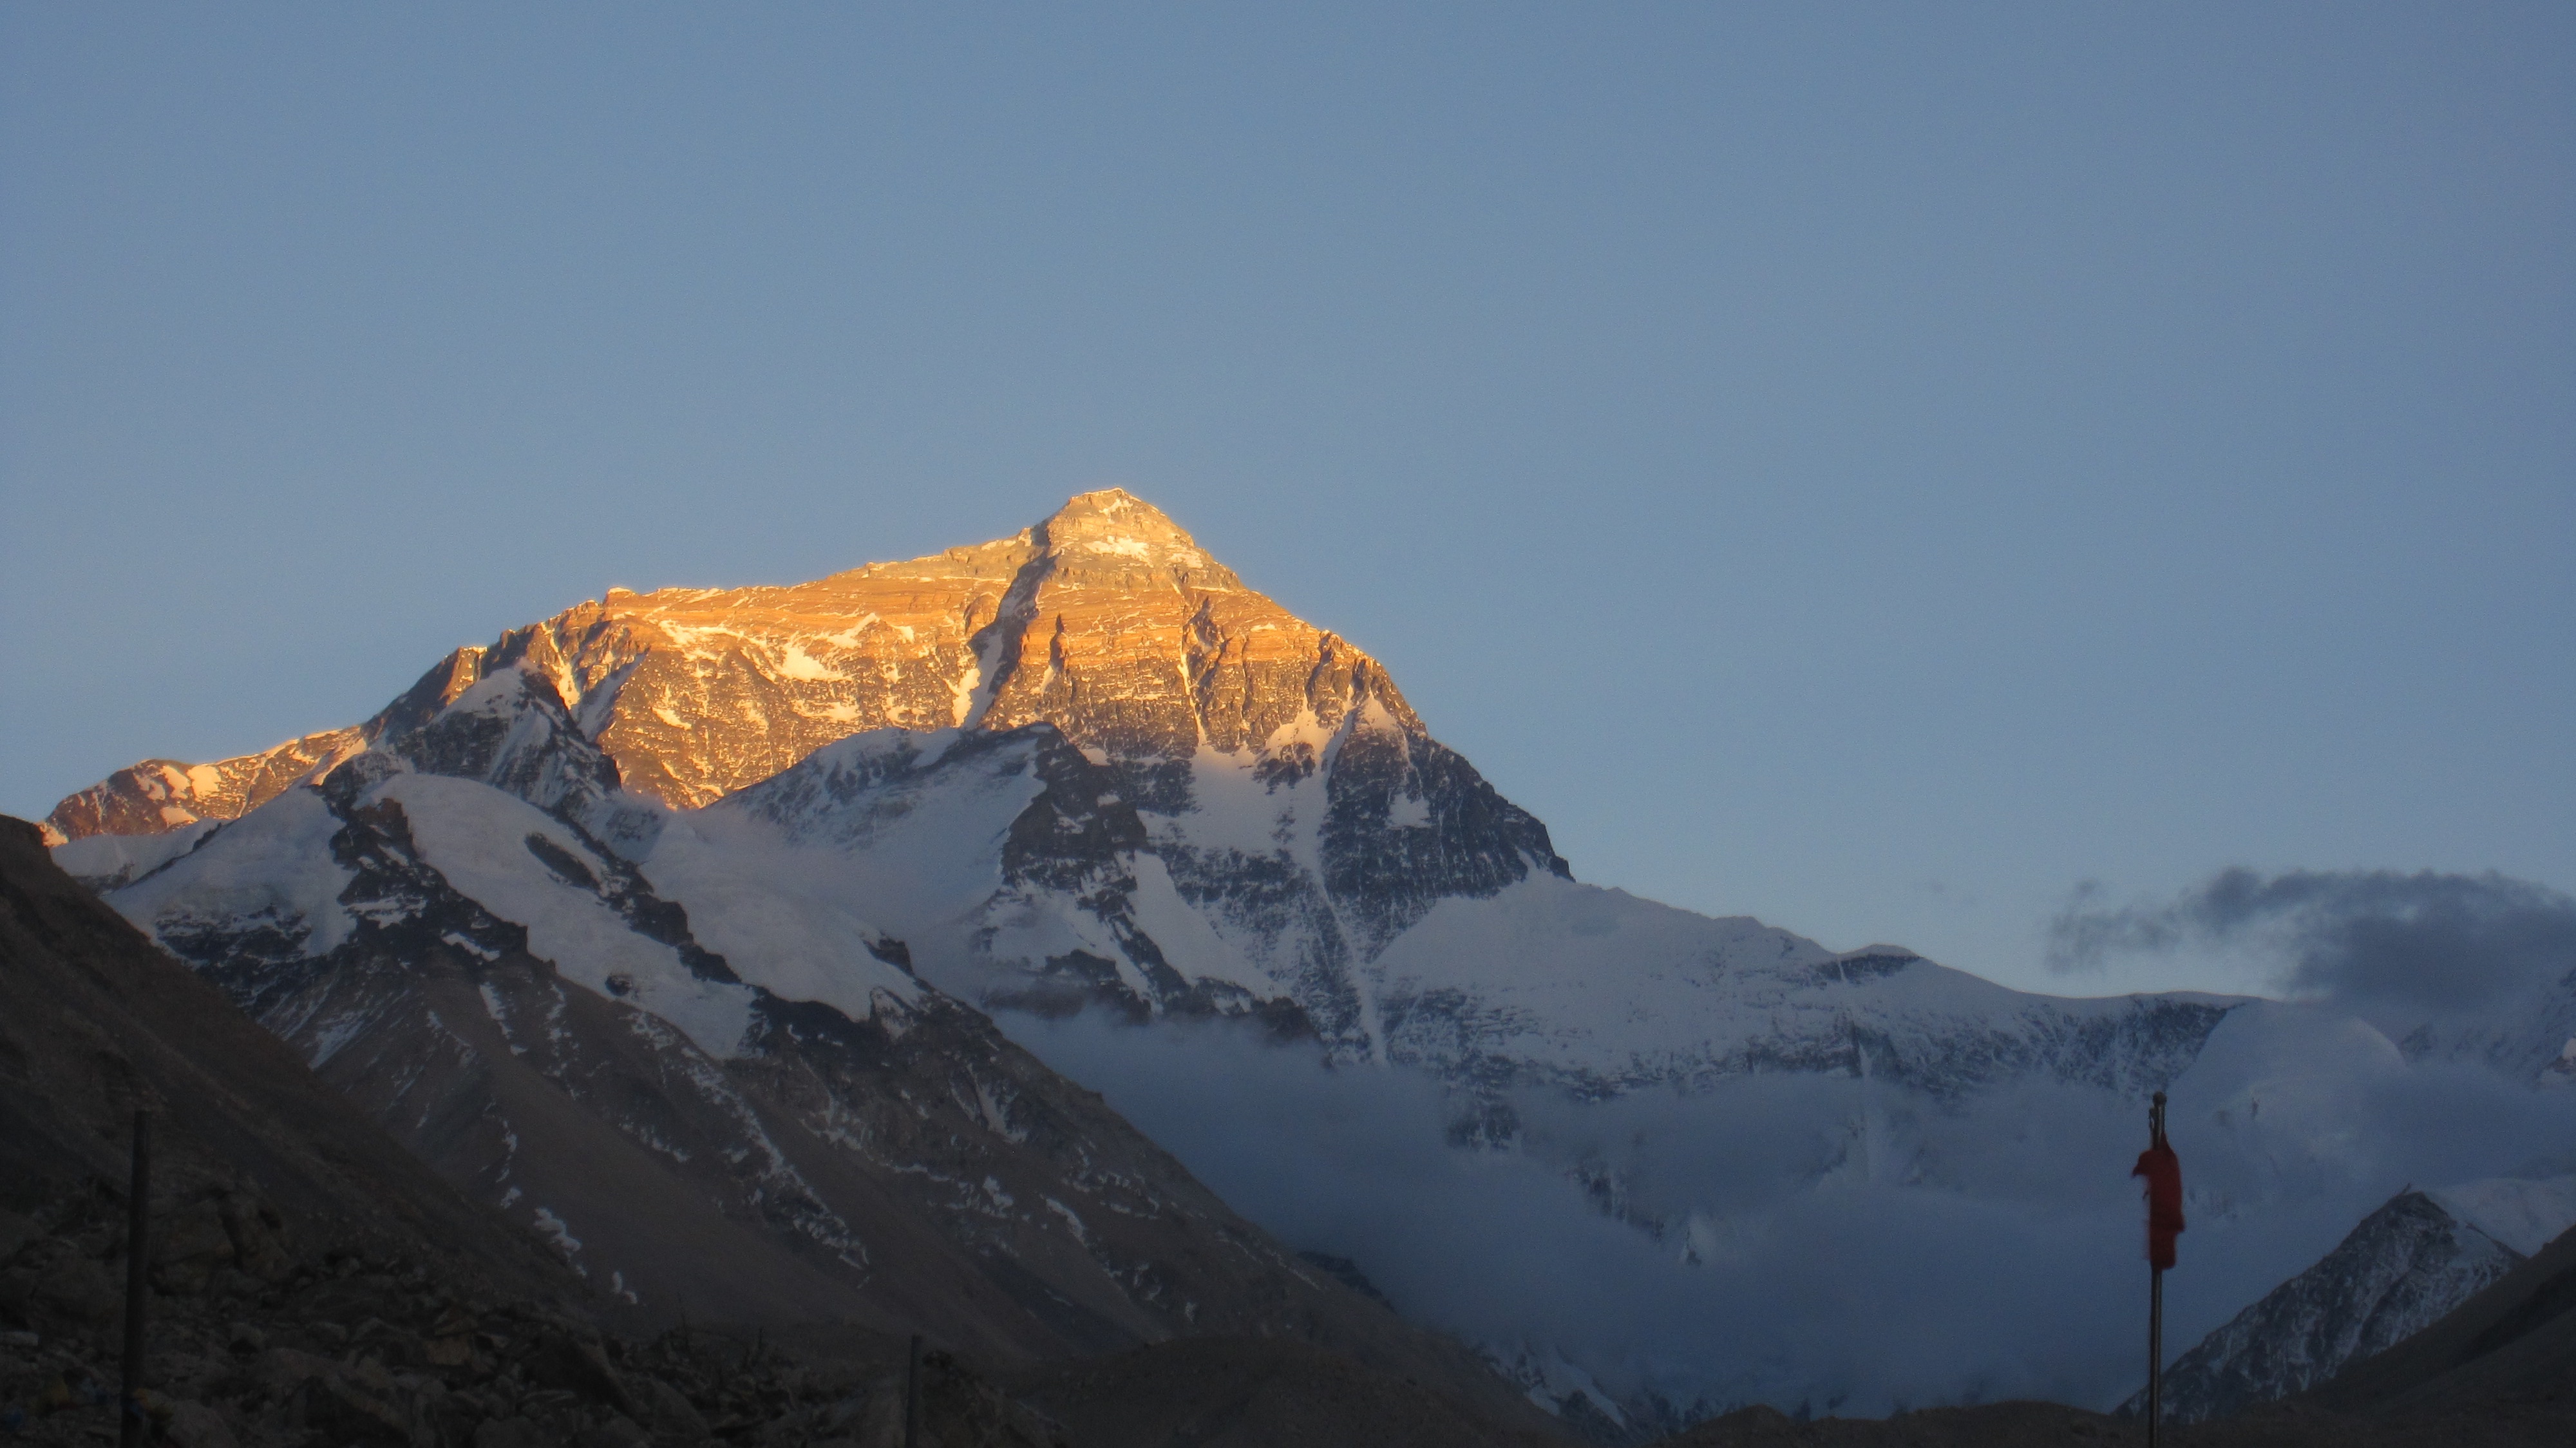
wilderness, mountain, snow, winter, adventure, mountain range, terrain, ridge, summit, mountaineering, alps, plateau, fell, landform, geographical feature, mountainous landforms